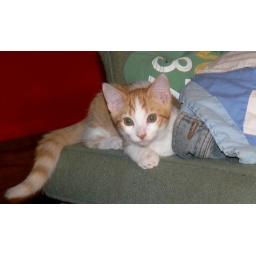
in the mornings i like to leap from the chair to the bed and land on mom. . .